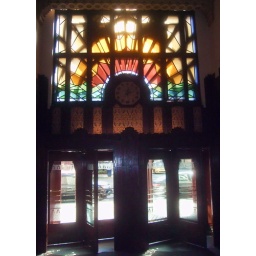
Filtered sunlight casts shadows in colour across the lobby, through the stained glass depiction of an ocean sunrise